Olivetti Elea

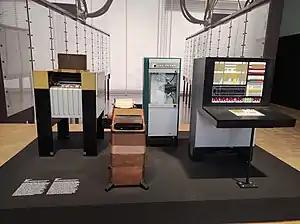
Several computers from Olivetti's "Elea" line

The Elea was a series of mainframe computers Olivetti developed starting in the late 1950s. The system, made entirely with transistors for high performance, was conceived, designed and developed by a small group of researchers led by Mario Tchou (1924–1961), with industrial design by Ettore Sottsass. The ELEA 9001 was the first solid-state computer designed and manufactured in Italy. The acronym ELEA stood for "Elaboratore Elettronico Aritmetico" (Arithmetical Electronic Computer, then changed to "Elaboratore Elettronico Automatico" for marketing reasons) and was chosen with reference to the ancient Greek colony of Elea, home of the Eleatic school of philosophy. About forty units were placed with customers. In August 1964, only a few years after releasing the 9003, Olivetti's mainframe business was sold to GE.